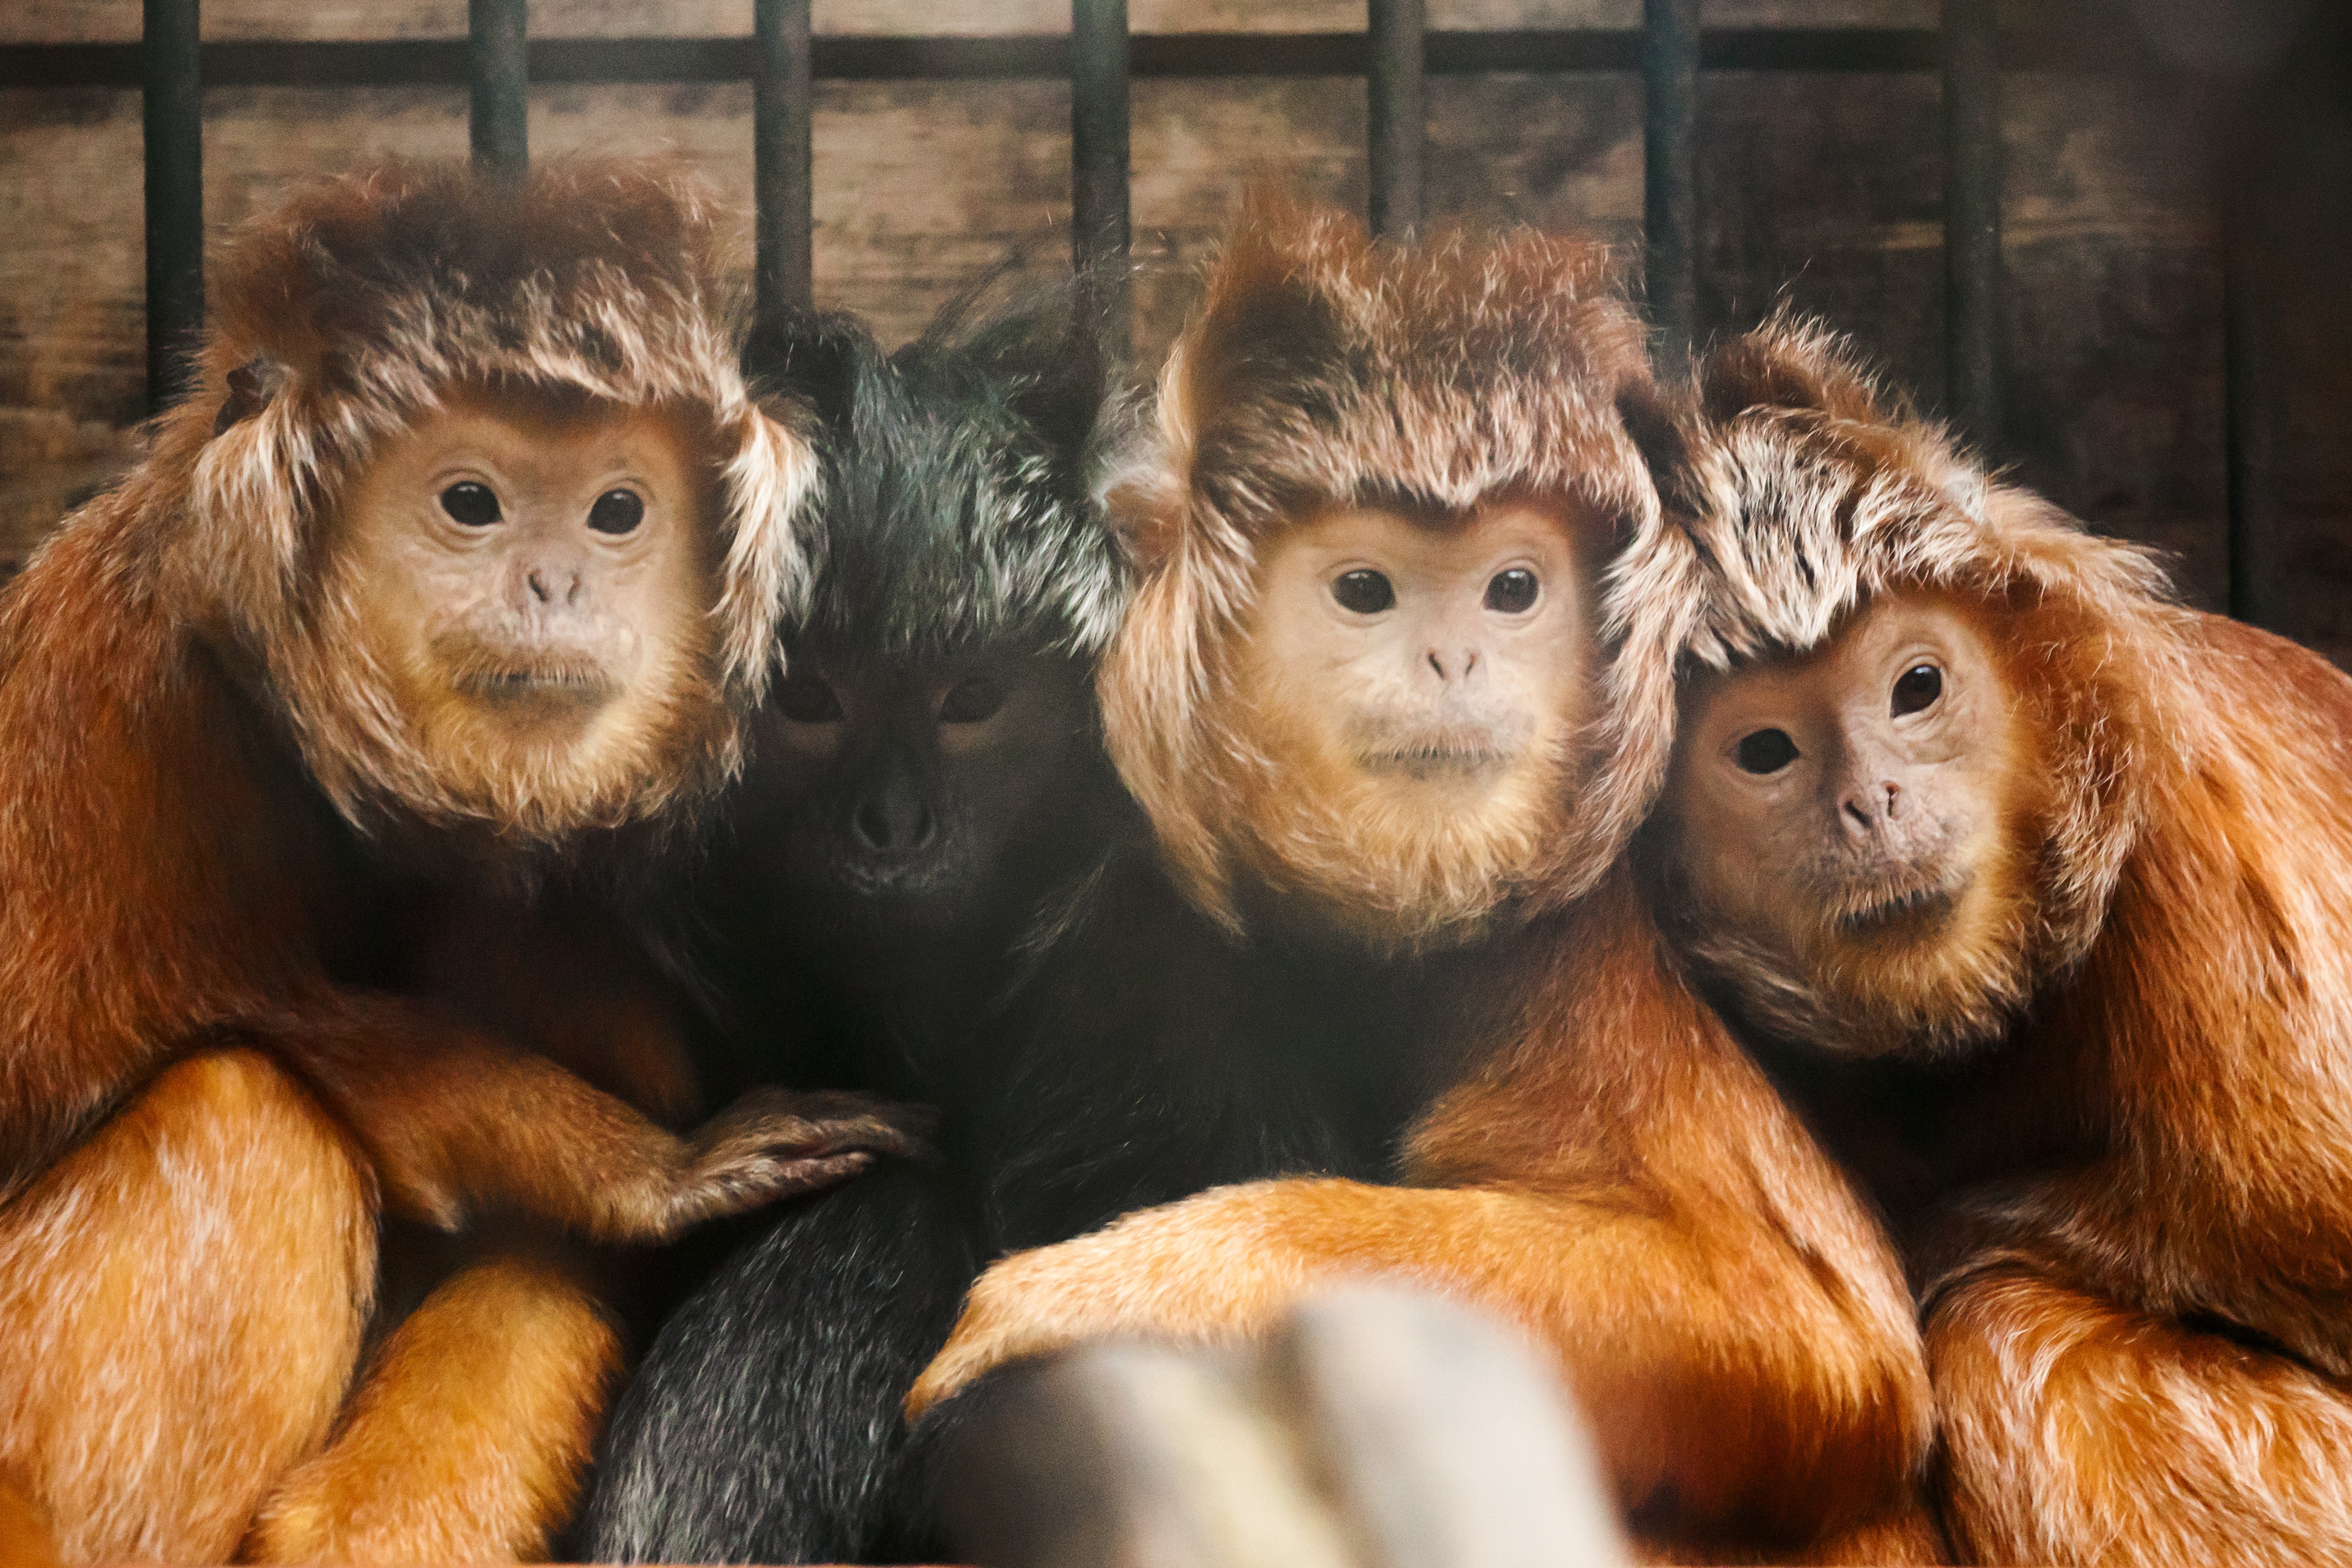
hair, animal, cute, wildlife, zoo, sitting, mammal, monkey, fauna, primate, cuddle, orangutan, furry, vertebrate, four, cuddling, great ape